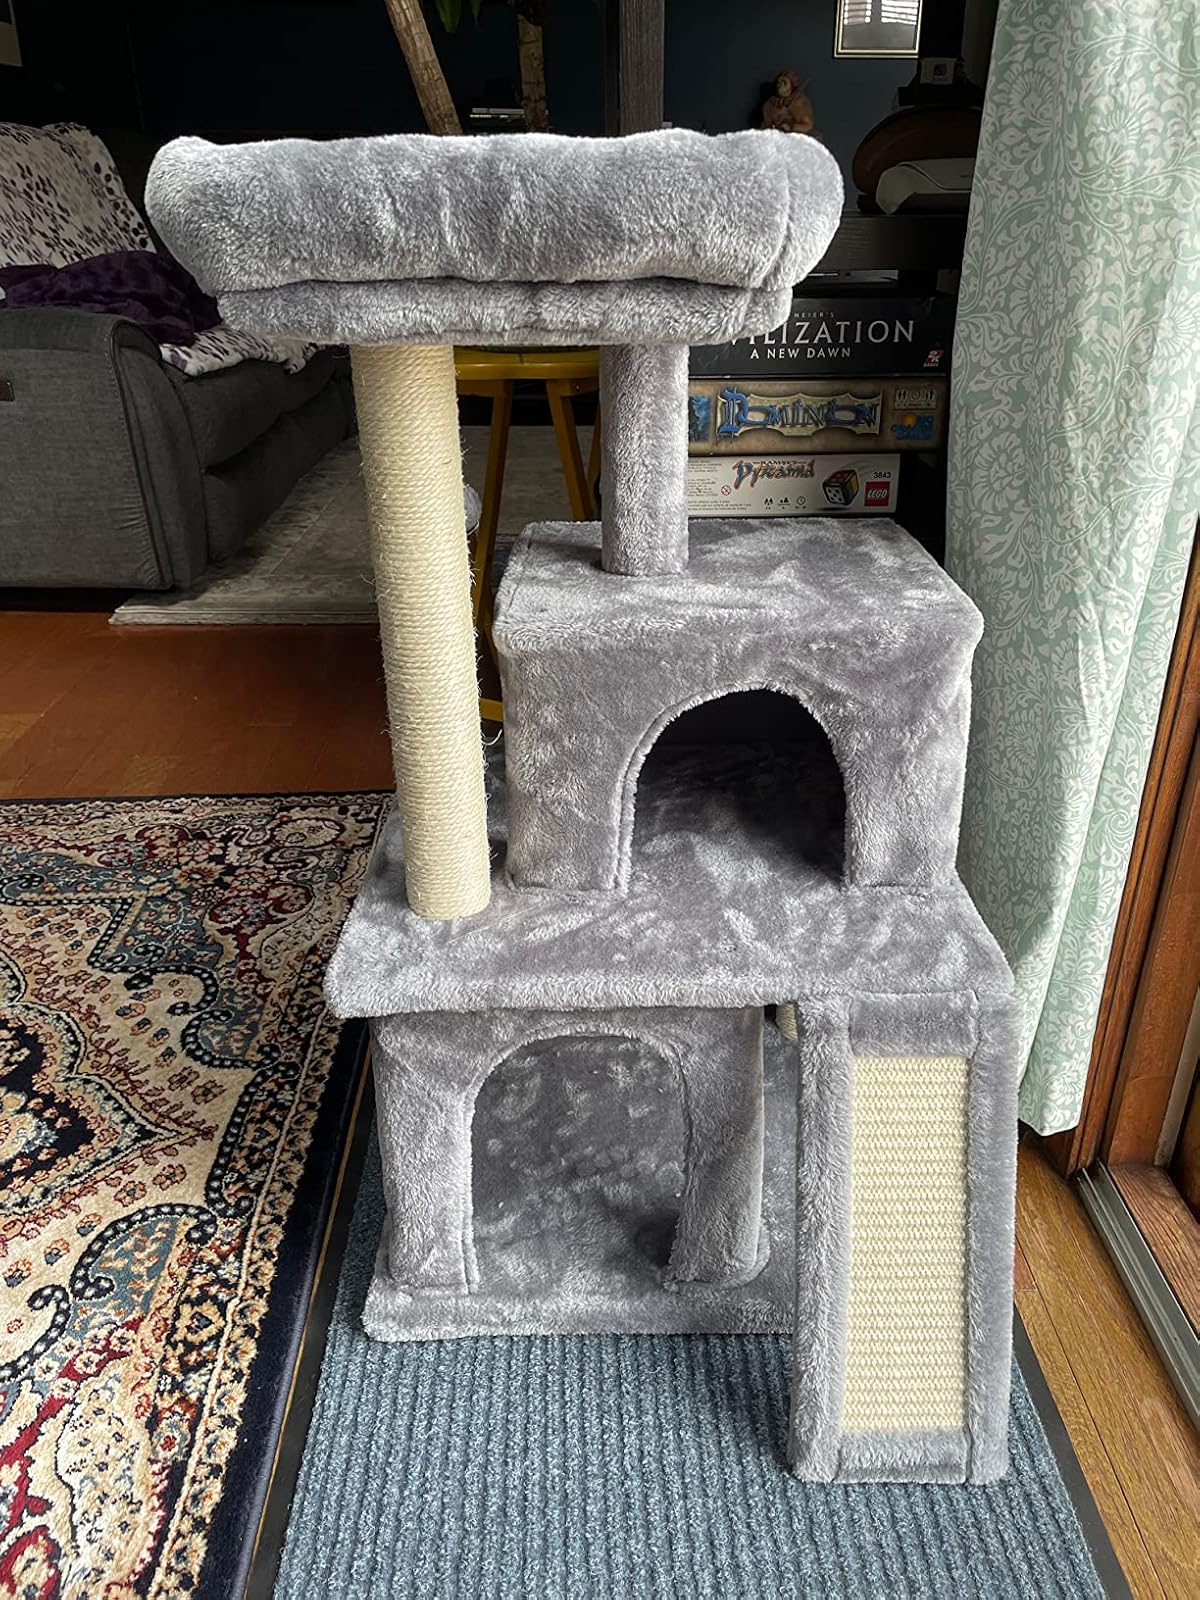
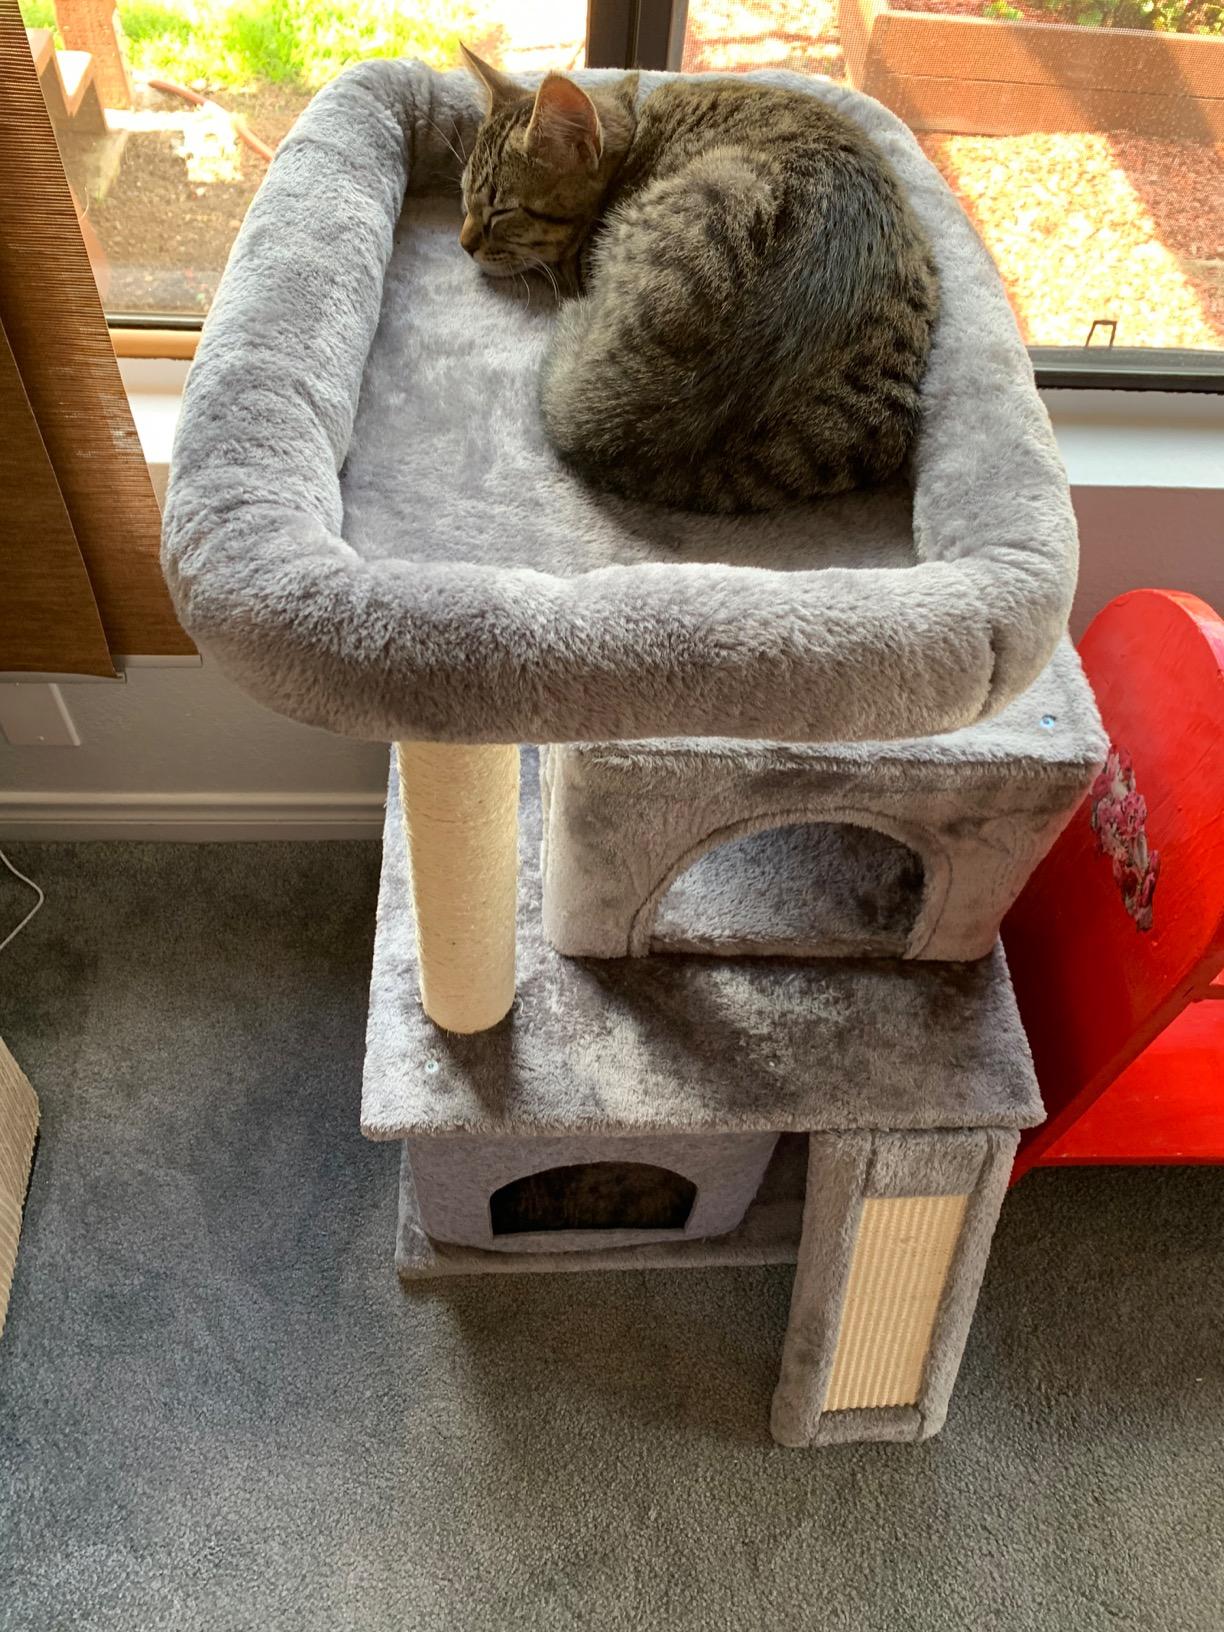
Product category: items_cat tree
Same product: yes